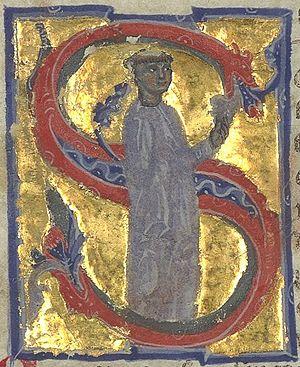
Arnaut de Mareuil, actif à la fin du XIIᵉ siècle, était un troubadour, compositeur de poésie lyrique en langue d'oc. Vingt-cinq à vingt-neuf de ses chansons sont parvenues jusqu'à nous, dont six avec leur musique d'accompagnement.